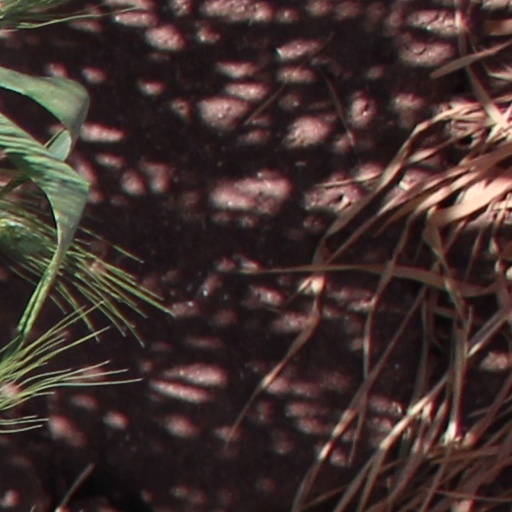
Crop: wheat